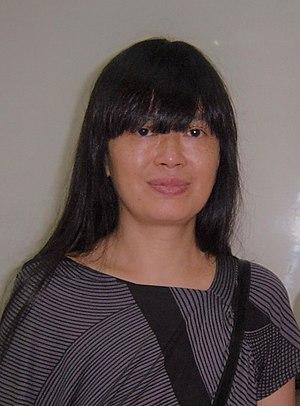
Linda Lê, née le 3 juillet 1963 à Đà Lạt, est une écrivaine française d'origine vietnamienne.